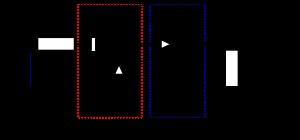
Un circuit de détecteur d'enveloppe est un circuit électrique redresseur simple alternance, composé d'une diode et d'un condensateur en série.